Alpha Magnetic Spectrometer

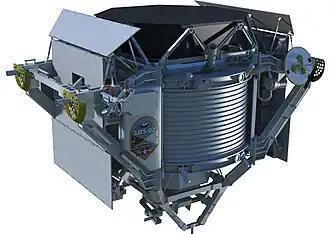
Computer rendering of AMS-02

The Alpha Magnetic Spectrometer (AMS-02) is a particle physics experiment module that is mounted on the International Space Station (ISS). The experiment is a recognized CERN experiment (RE1). The module is a detector that measures antimatter in cosmic rays; this information is needed to understand the formation of the universe and search for evidence of dark matter.